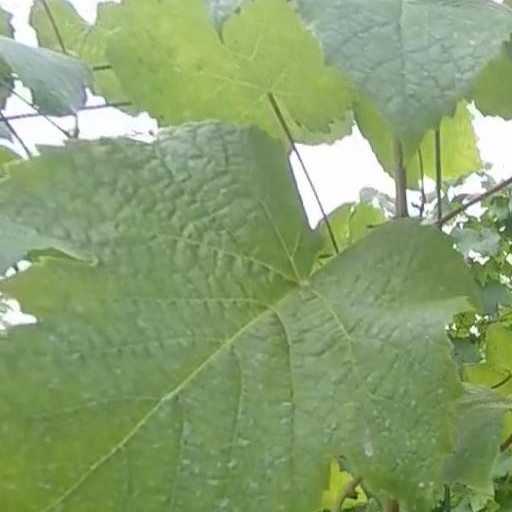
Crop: grape